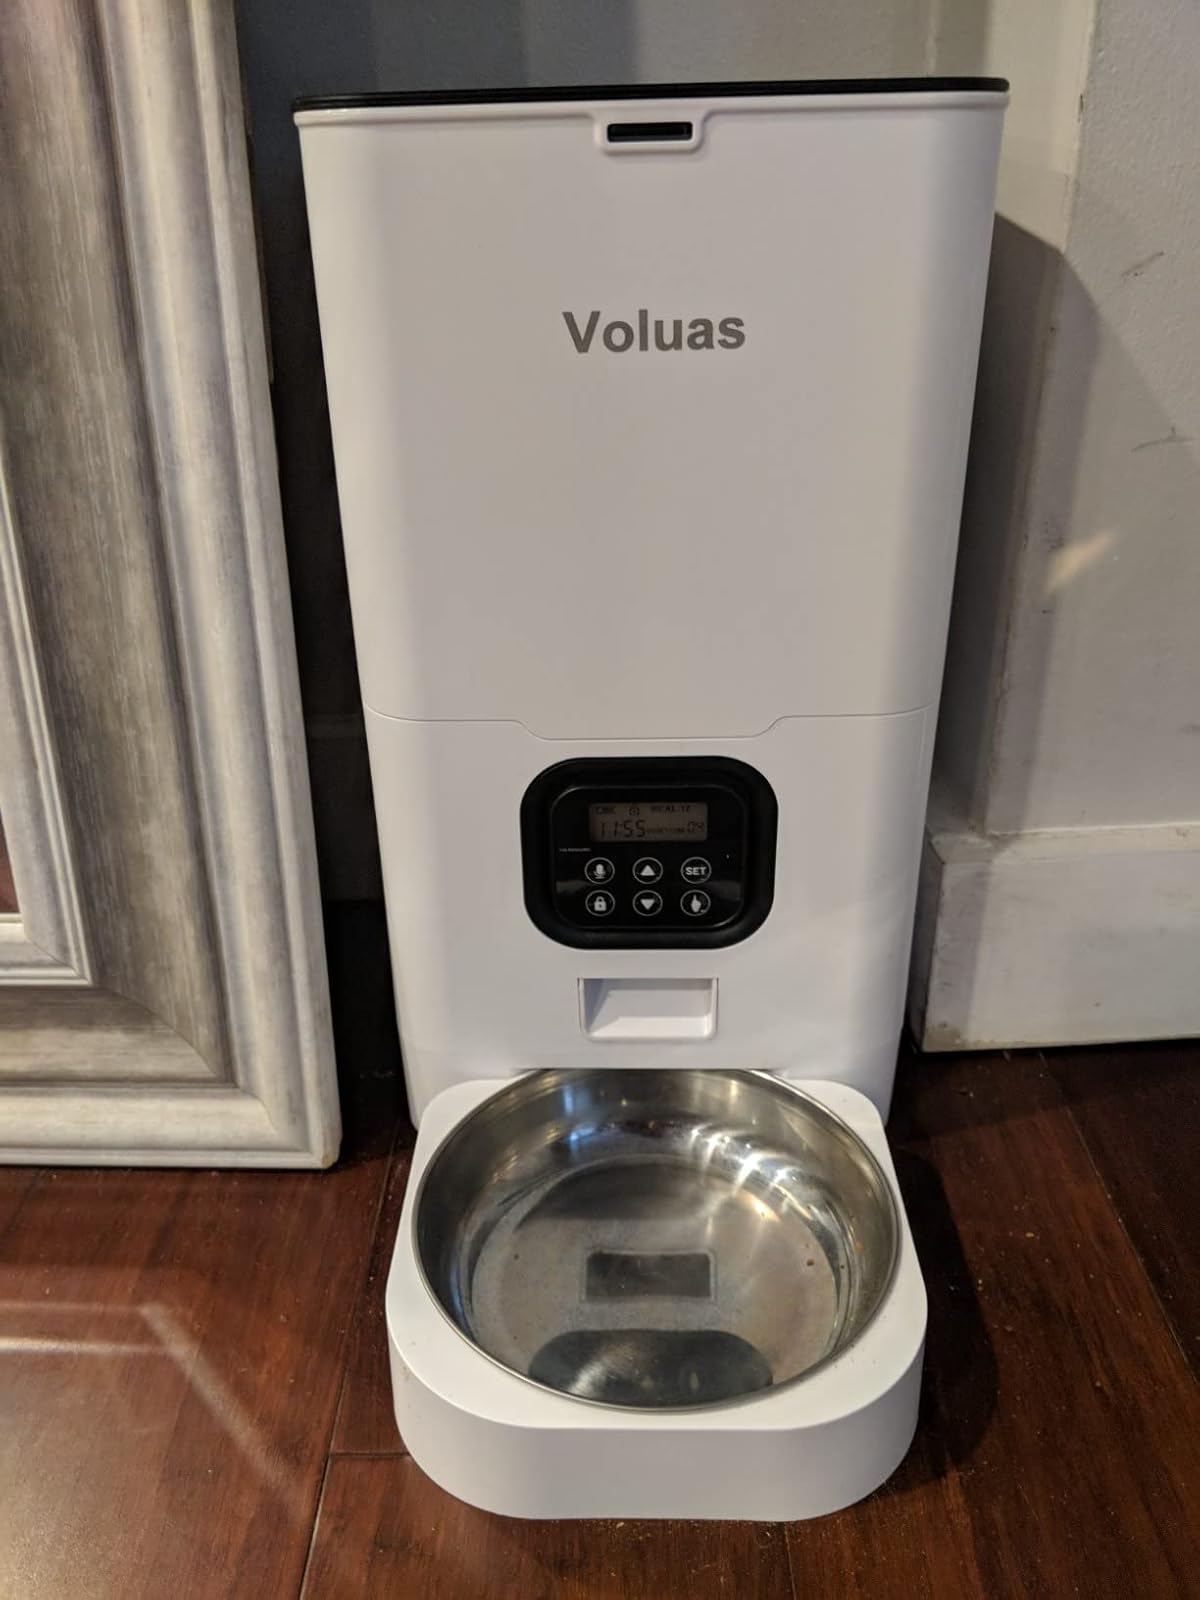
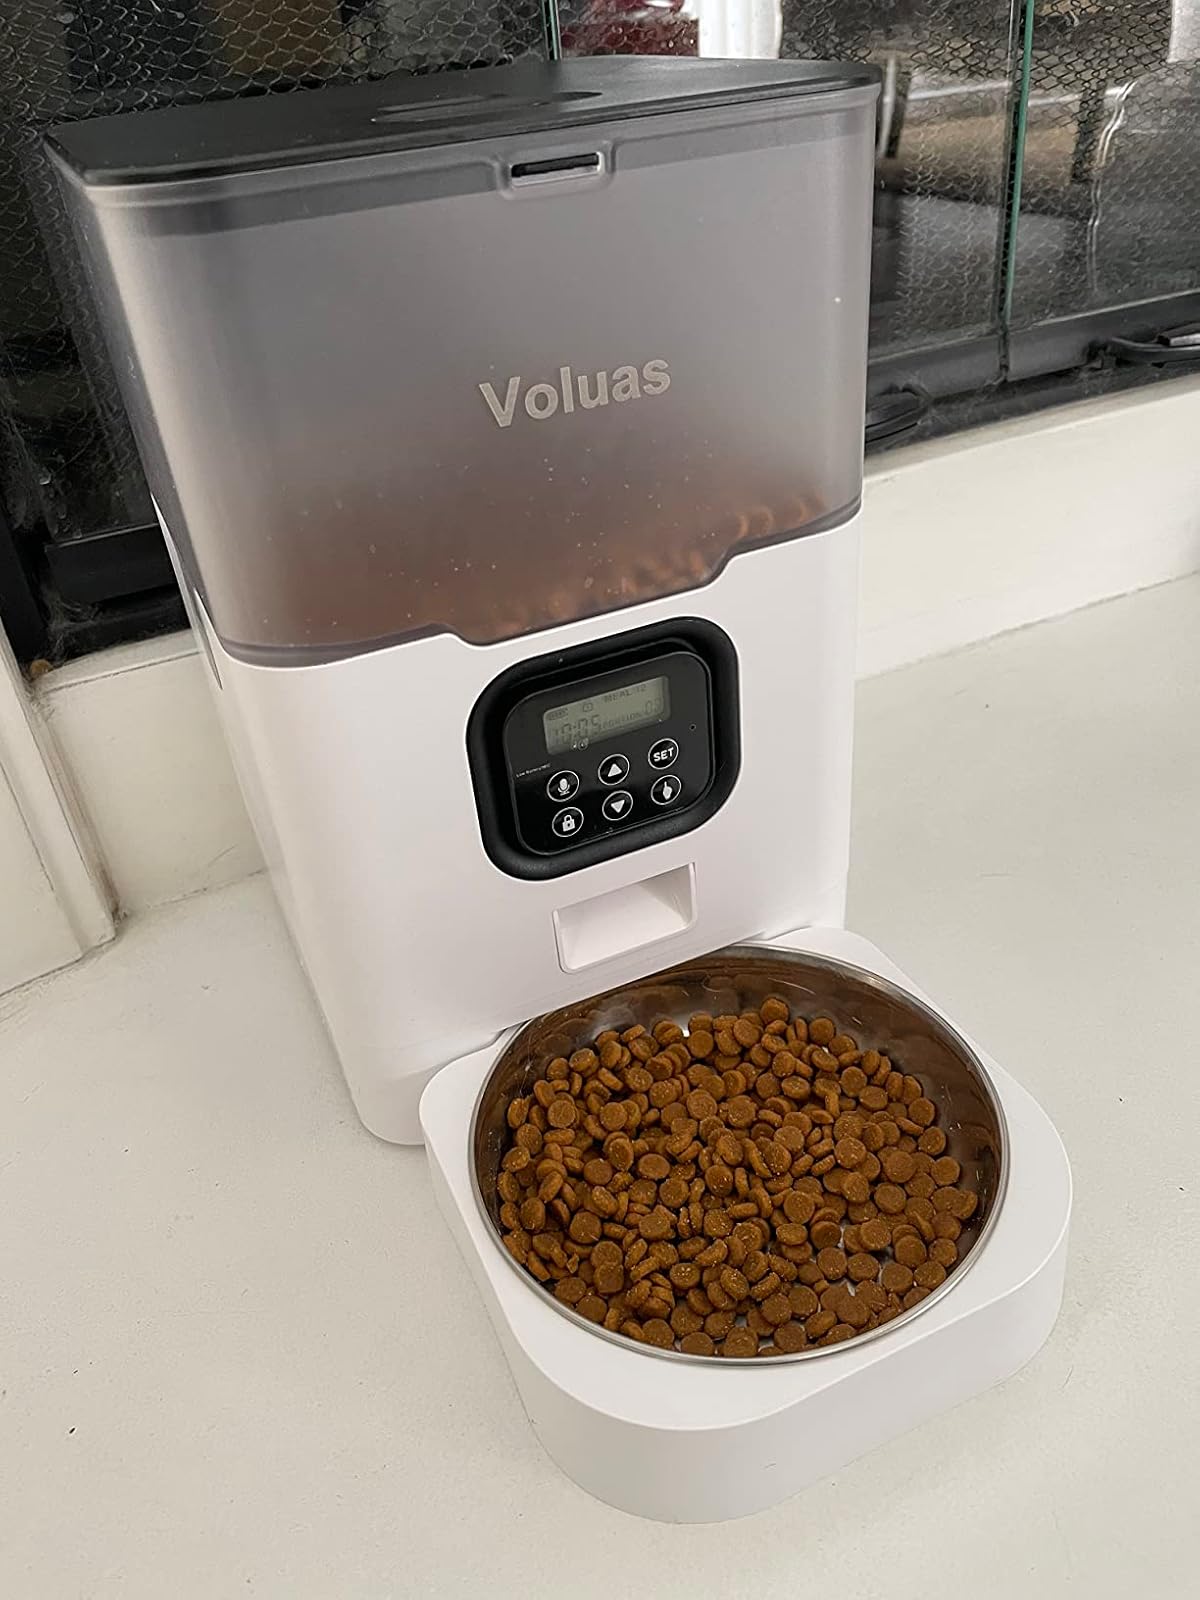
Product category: items_feeder
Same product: no